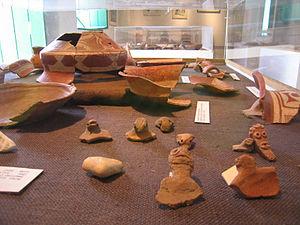
Les Taïnos, ou Tainos, sont une ethnie amérindienne considérée comme distincte du groupe des Arawaks, qui occupait les grandes Antilles lors de l'arrivée des Européens au XVᵉ siècle. Malgré leur quasi-disparition au XVIᵉ siècle, beaucoup d'Antillais, plus particulièrement des Cubains, Haïtiens, Portoricains et Dominicains, continuent de se considérer comme Taïnos.